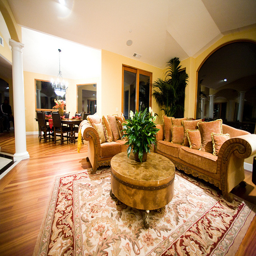
A living room filled with furniture and a table.
A large formal living room with yellow couches and table
A collection of fine furniture is displayed in a room.
A very glamorous living with a plant in the middle.
A living room with a large section sofa and round coffee table, wooden floors and a fancy rug